Evacuation Day (New York)

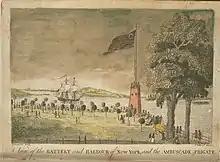
View of the commemorative flagpole at the Battery in its "gigantic churn", during a visit by the French frigate "Embuscade" (shortly before the action of 31 July 1793)

A week later, on December 3, the British detachment under Captain James Duncan, under orders of Rear Admiral Robert Digby, evacuated Governors Island, the last of part of the-then City of New York to be occupied, and afterward Major-General Guy Carleton departed Staten Island on December 5.